Demographics of the world

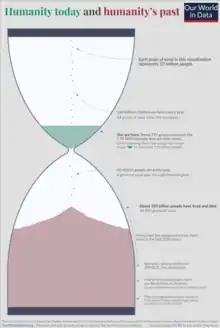
Comparison of all humans living with all previous generations, as of March 2022.

Historical migration of human populations begins with the movement of "Homo erectus" out of Africa across Eurasia about a million years ago. "Homo sapiens" appear to have occupied all of Africa about 300,000 years ago, moved out of Africa 50,000 – 60,000 years ago, and had spread across Australia, Asia and Europe by 30,000 years BC. Migration to the Americas took place 20,000 to 15,000 years ago, and by 2,000 years ago, most of the Pacific Islands were colonized.